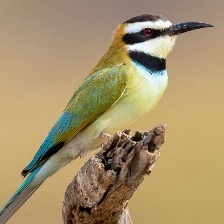
Species: WHITE THROATED BEE EATER
Scientific name: MEROPS ALBICOLLIS
ImageNet parent category: bee_eater